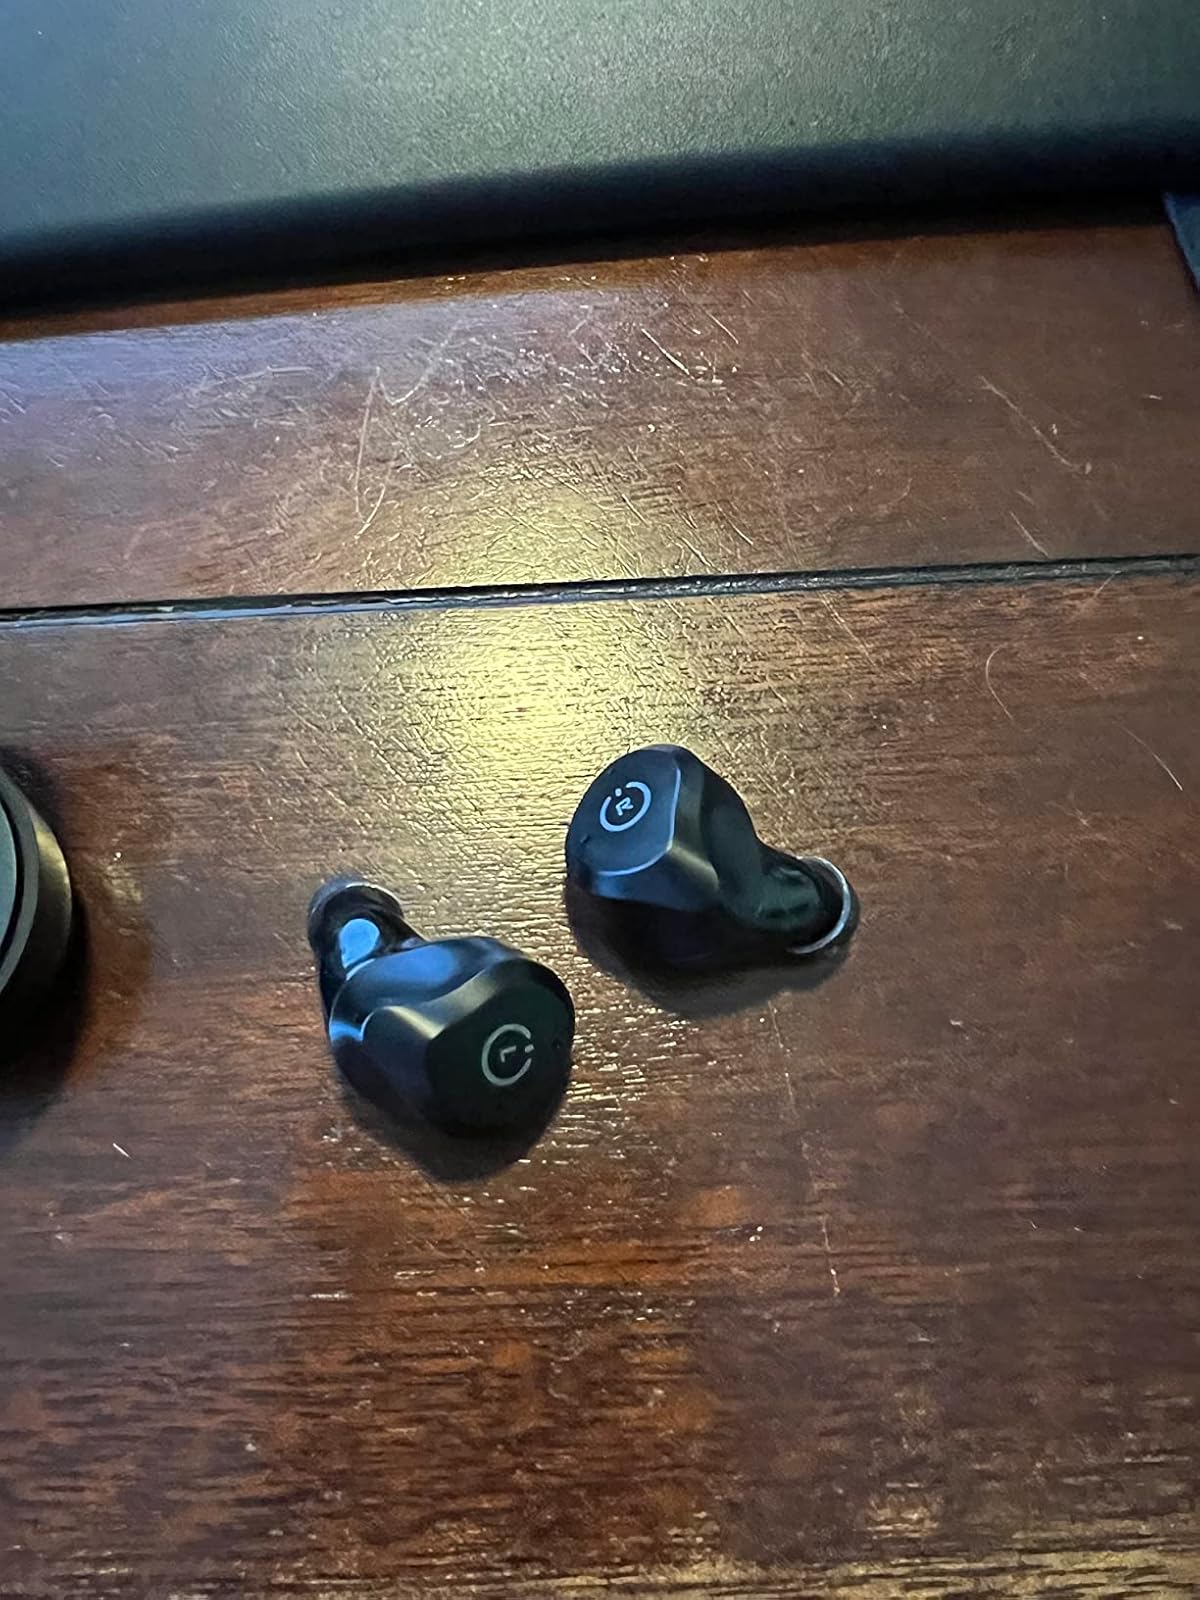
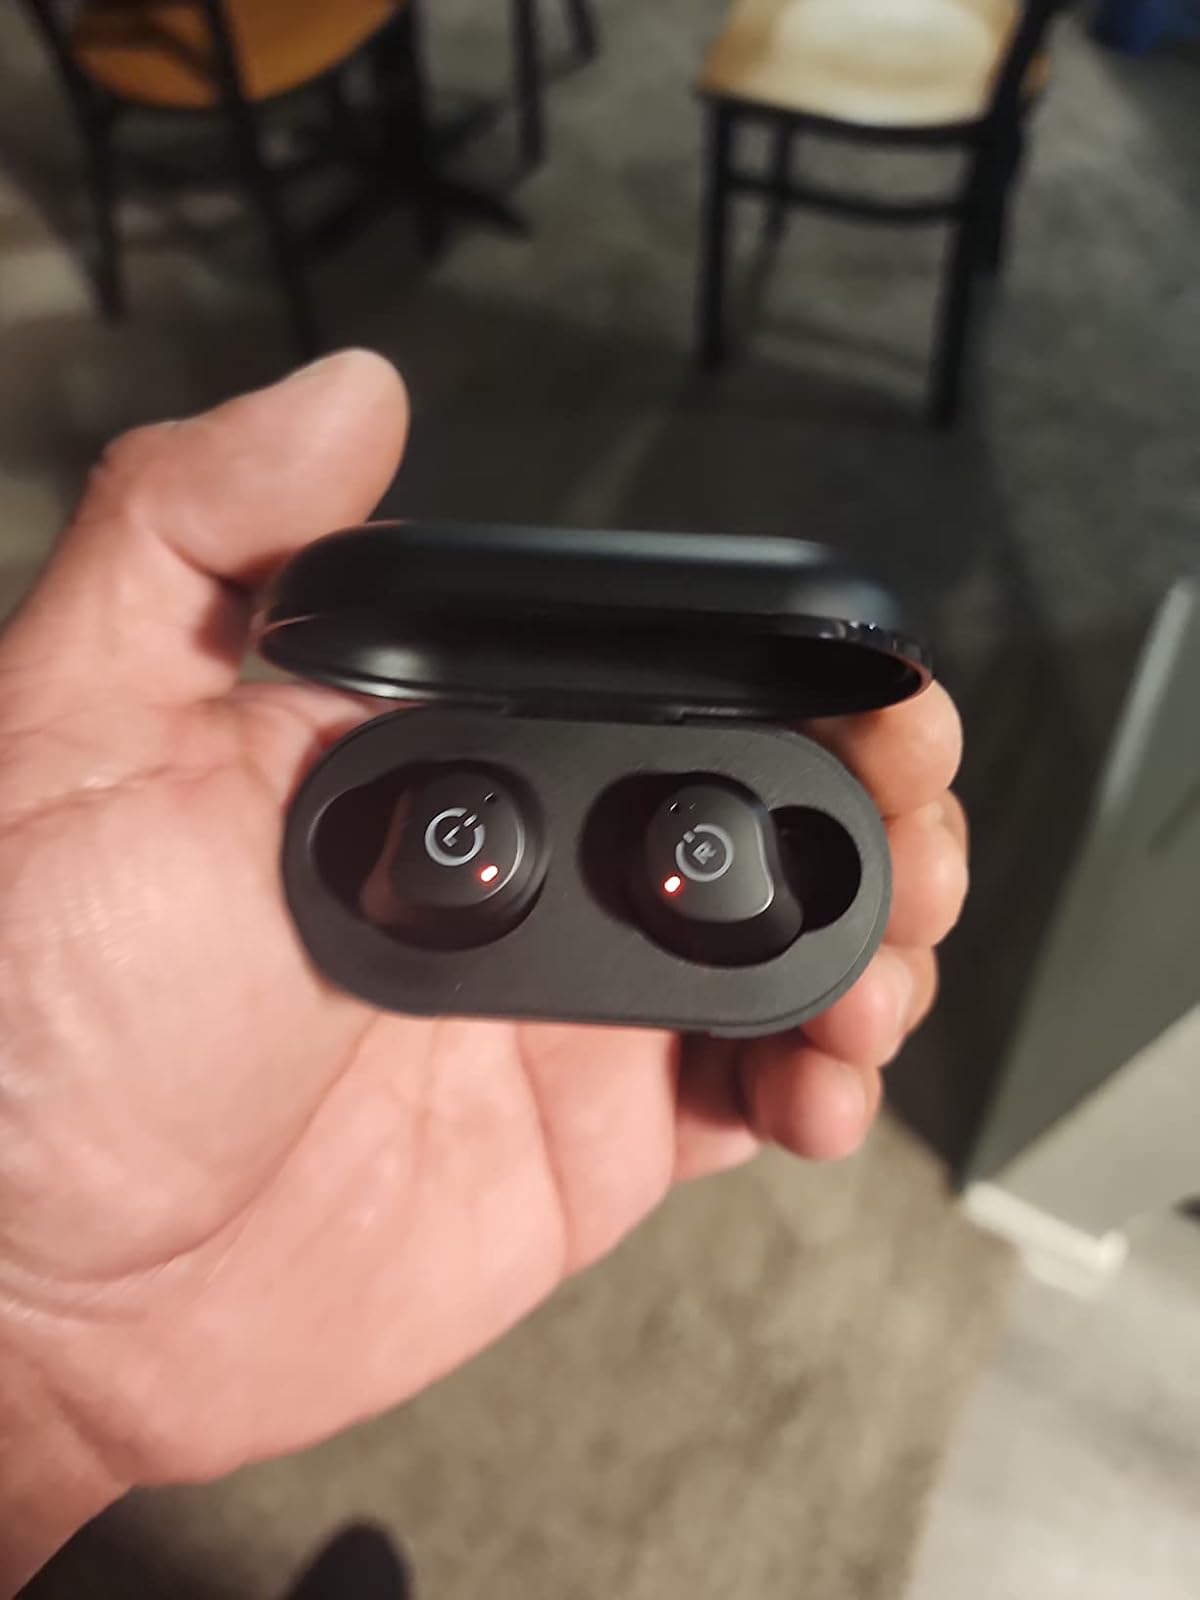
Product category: earbuds
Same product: yes